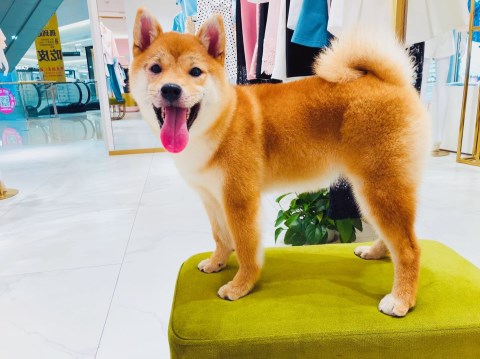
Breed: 1043-n000001-Shiba_Dog